List of soricines

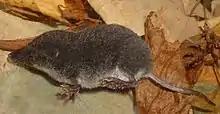
Brown shrew

Soricinae is a subfamily of small mammals in the shrew family Soricidae, which in turn is part of the order Eulipotyphla. A member of this family is called a soricine or a red-toothed shrew. Soricinae is one of three subfamilies in Soricidae, along with the white-toothed shrews of Crocidurinae and the African shrews of Myosoricinae. They are found in Europe, Asia, North America, and northern South America, primarily in forests, shrublands, grasslands, and wetlands, and also in rocky areas and deserts. They range in size from the Eurasian pygmy shrew, at plus a tail, to various members of the "Chimarrogale" genus, at plus a tail. Soricines primarily eat insects and other invertebrates, as well as small vertebrates and plants. No soricines have population estimates, but 6 species are categorized as endangered species: the Bornean water shrew, Darién small-eared shrew, Enders's small-eared shrew, Guatemalan broad-clawed shrew, Sierra de Aroa shrew, and Pribilof Island shrew. Additionally, the Nelson's small-eared shrew, San Cristobal shrew, and Sclater's shrew are categorized as critically endangered.